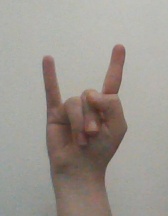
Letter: la